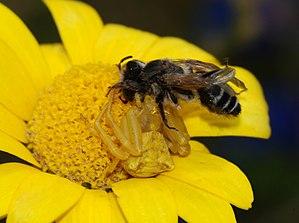
Thomisus onustus, la Thomise enflée, est une espèce d'araignées aranéomorphes de la famille des Thomisidae.
Thomisus est un genre d'araignées aranéomorphes de la famille des Thomisidae.